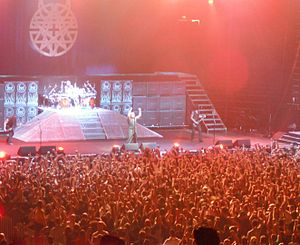
Music as a Weapon Tour
Disturbed uner Music as a weapon Tour
Music as a Weapon Tour er en hård rock/Heavy metalturné lavet af bandet Disturbed med støtte fra andre bands. Der er indtil videre blevet lavet 3 turnéer. Navnet Music as a Weapon kommer fra en linje i Disturbeds sang Droppin' Plate fra deres første album The Sickness.